JO1

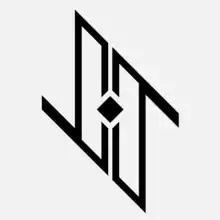
Logo of JO1

The name "JO1" was picked by Lapone Entertainment from recommendations made by the public (dubbed "national producers") via the official website of "Produce 101 Japan". It means that "the trainees who pursued their dreams together in "Produce 101 Japan" will become one and aim for the top of the world". The name was revealed in the final episode of the show.